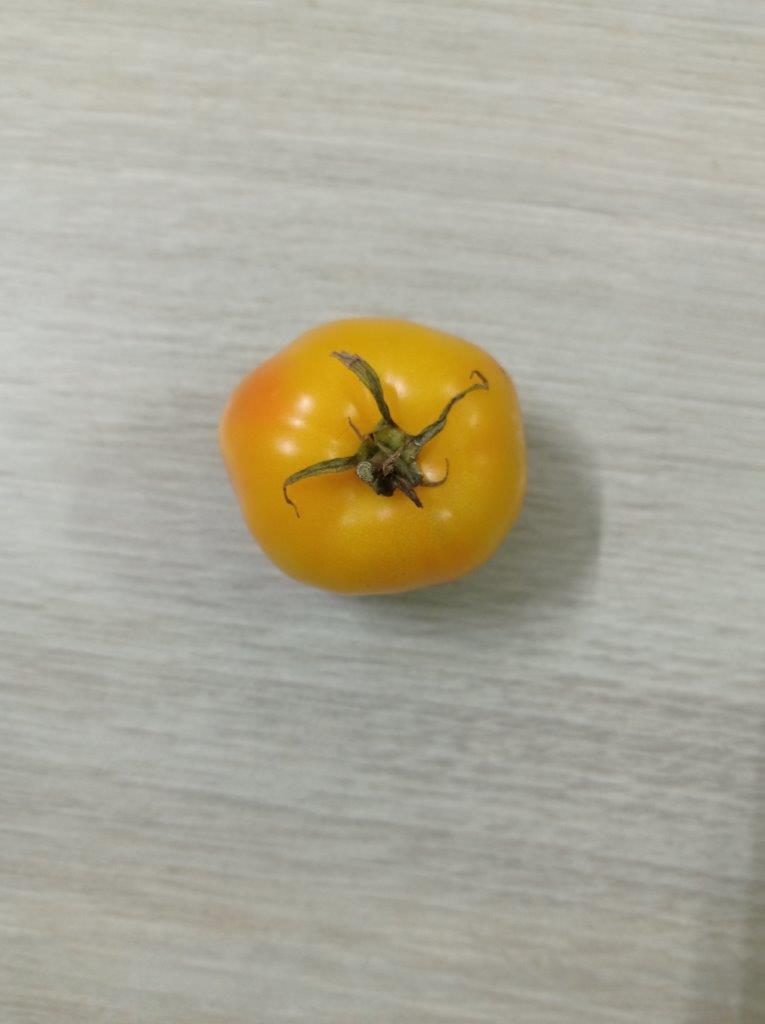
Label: Fresh